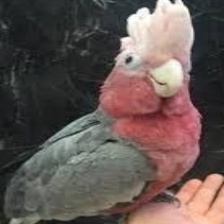
Species: ROSE BREASTED COCKATOO
Scientific name: EOLOPHUS ROSEICAPILLA
ImageNet parent category: sulphur-crested_cockatoo